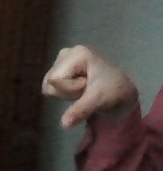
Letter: waw